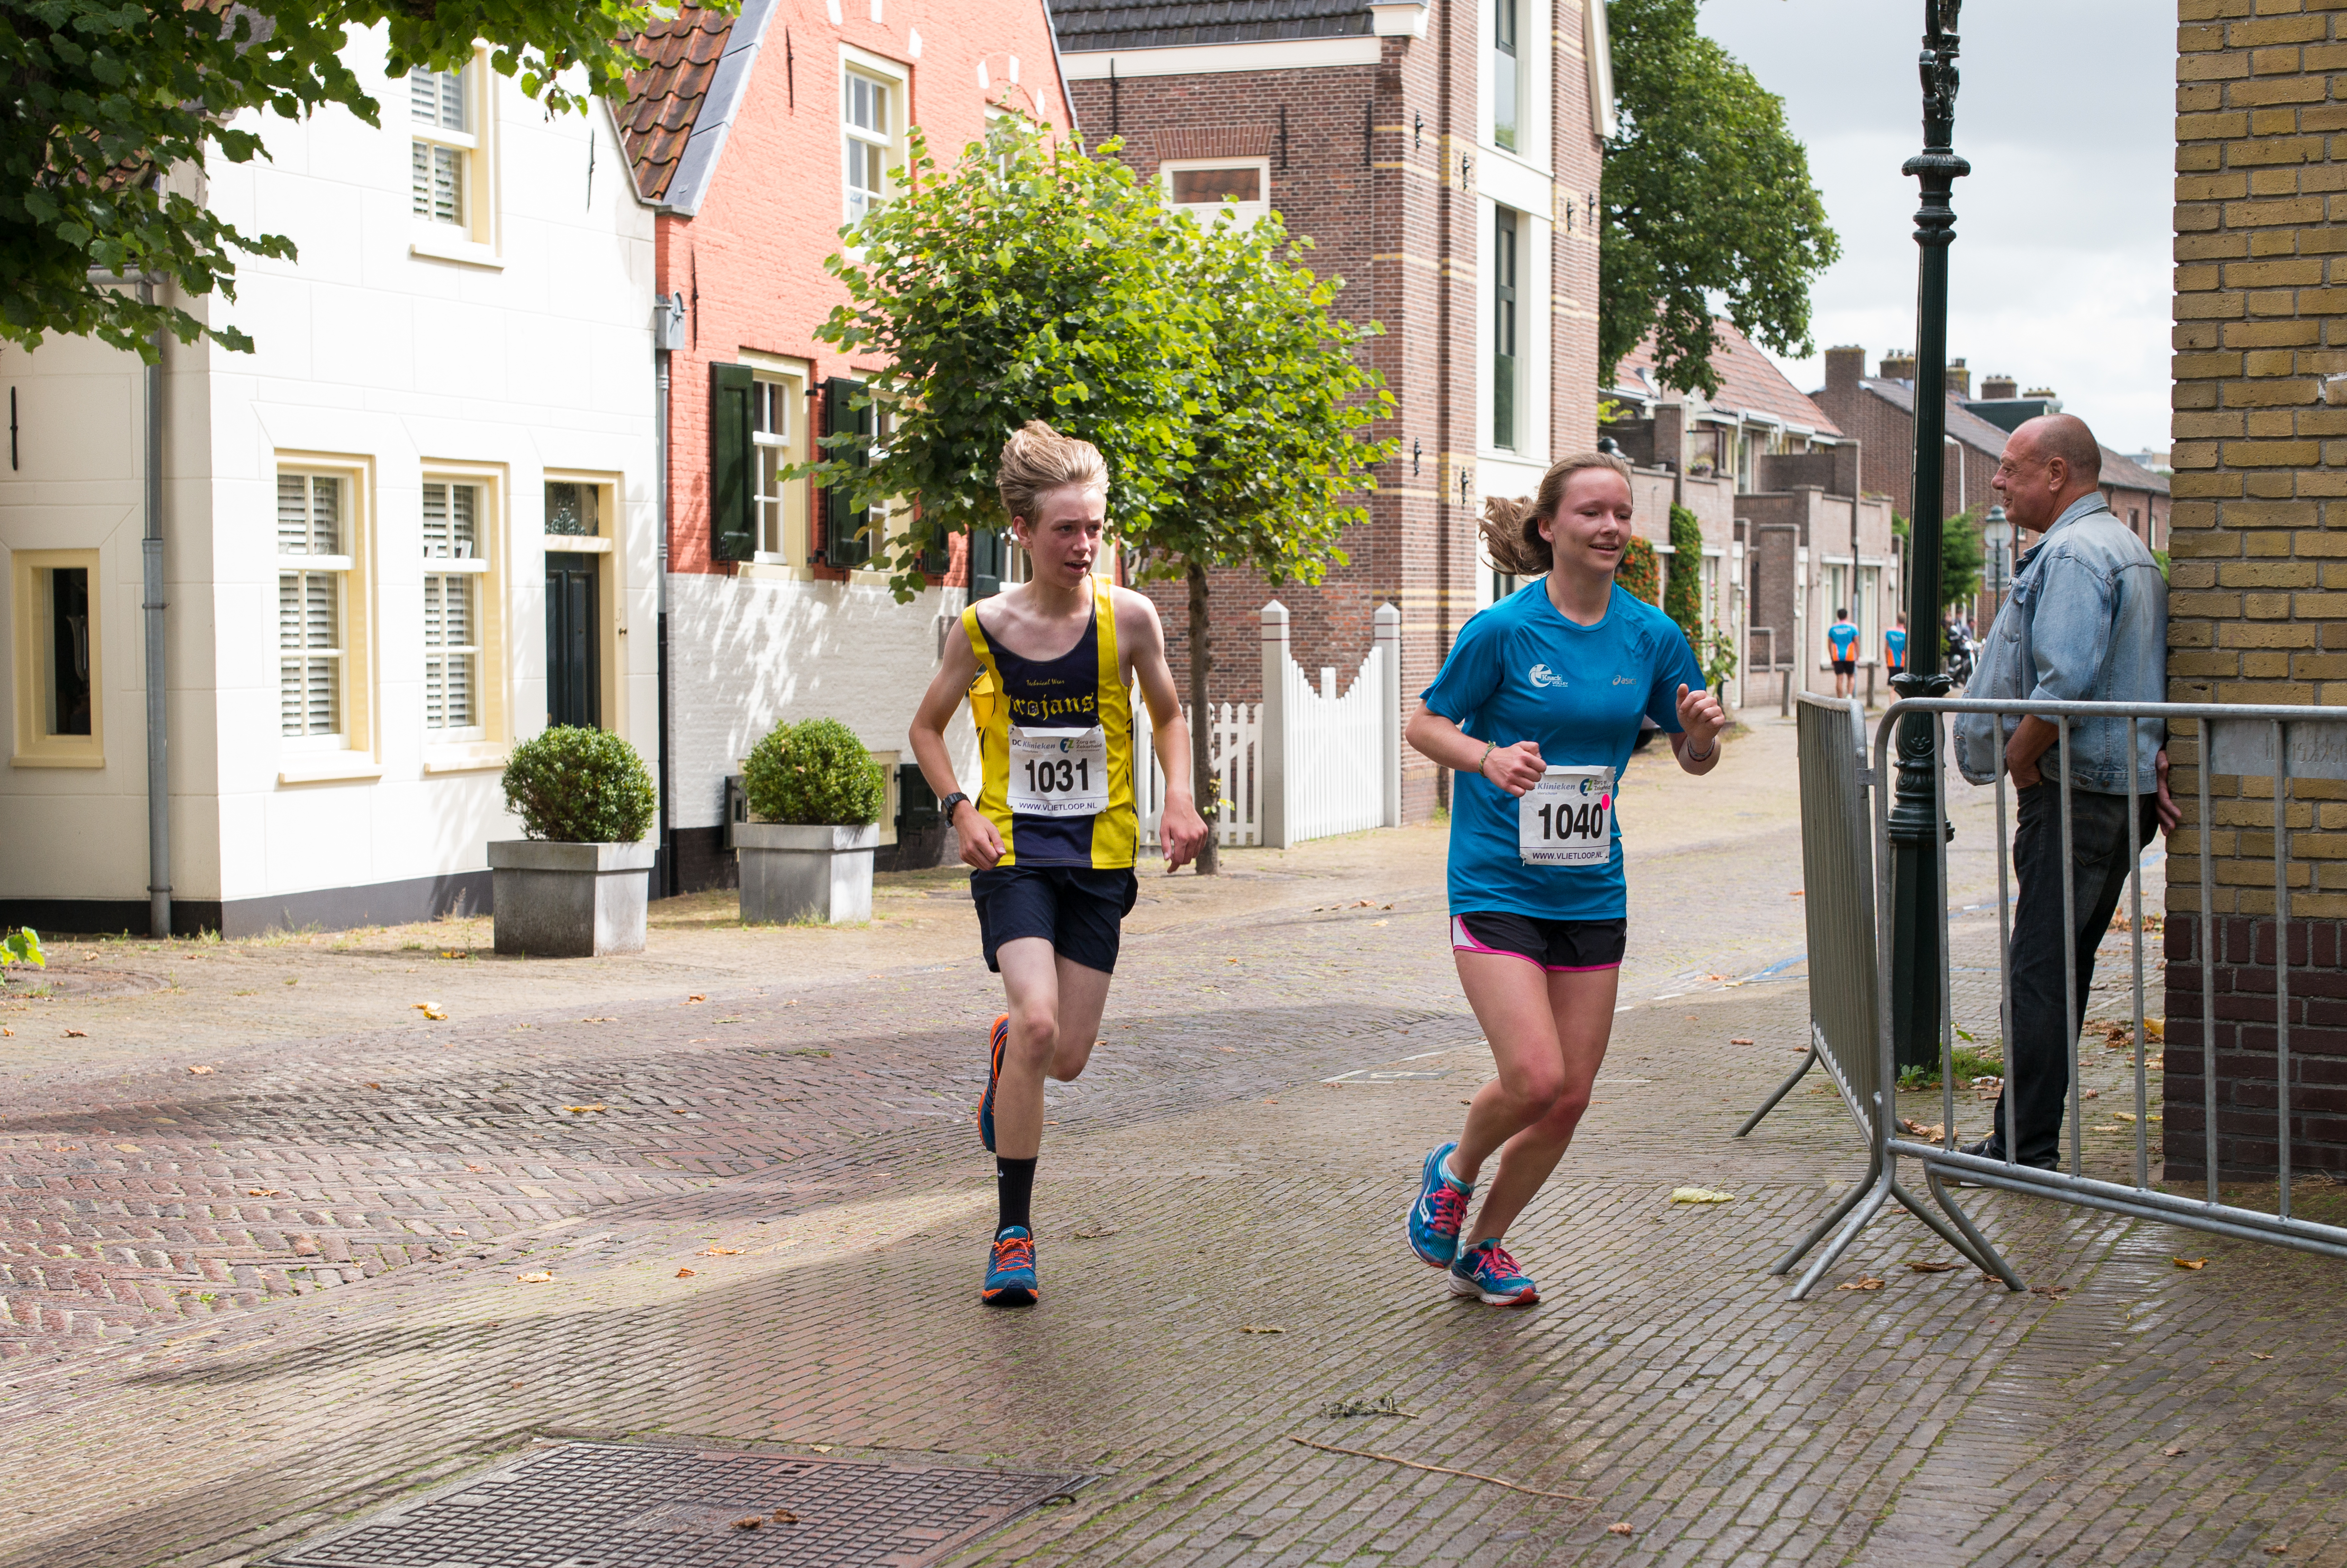
person, sport, street, running, run, country, recreation, high, jogging, runner, cross, 2016, race, holland, hague, netherlands, girls, marathon, m, american, team, sports, boys, 50, school, runners, endurance, junior, leica, 240, summilux, wassenaar, voorschoten, varsity, athlete, athletics, vlietloop, physical exercise, outdoor recreation, human action, individual sports, endurance sports, duathlon, track and field athletics, long distance running, half marathon